1950 Australian National Airways Douglas DC-4 crash

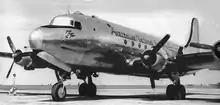
The Douglas DC-4 "Amana", the aircraft destroyed in the accident.

On 26 June 1950, a Douglas DC-4 Skymaster aircraft departed from Perth, Western Australia, for an eight-hour flight to Adelaide, South Australia. It crashed 22 minutes after take-off, east of Perth Airport. All 29 occupants were killed in the accident; one initially survived but died six days later. As of 2025, it remains tied with the 1960 crash of Trans Australia Airlines Flight 538 as the worst aviation accident in Australia's peacetime history, at 29 fatalities each. By death toll, they are only beaten by the 40-fatality Bakers Creek air crash which occurred during World War II.